Trinity Episcopal Church (Buffalo, New York)

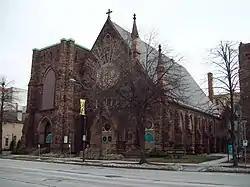
Trinity Episcopal Church, Buffalo NY, December 2009

Trinity Episcopal Church is a historic Episcopal church complex located at Buffalo in Erie County, New York. The oldest part of the complex was built in 1869 as the Gothic Revival style Christ Chapel; it was later redesigned in 1913. The main church was constructed in 1884 in the Victorian Gothic style and features stained glass windows designed by John LaFarge and Tiffany studios. The parish house, designed by Cram, Goodhue & Ferguson, was constructed in 1905.